Associated Universities, Inc.

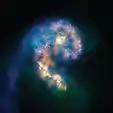
Composite image from ALMA and VLA data

North American ALMA Science Center in Charlottesville, Virginia, is the ALMA headquarters for North America. The NAASC supports ALMA science operations in Chile and provides user support for the North American community, including user website and proposal guides, proposal preparation, post-observation user support, data reduction "cookbooks," and organization of ALMA meetings/workshops.